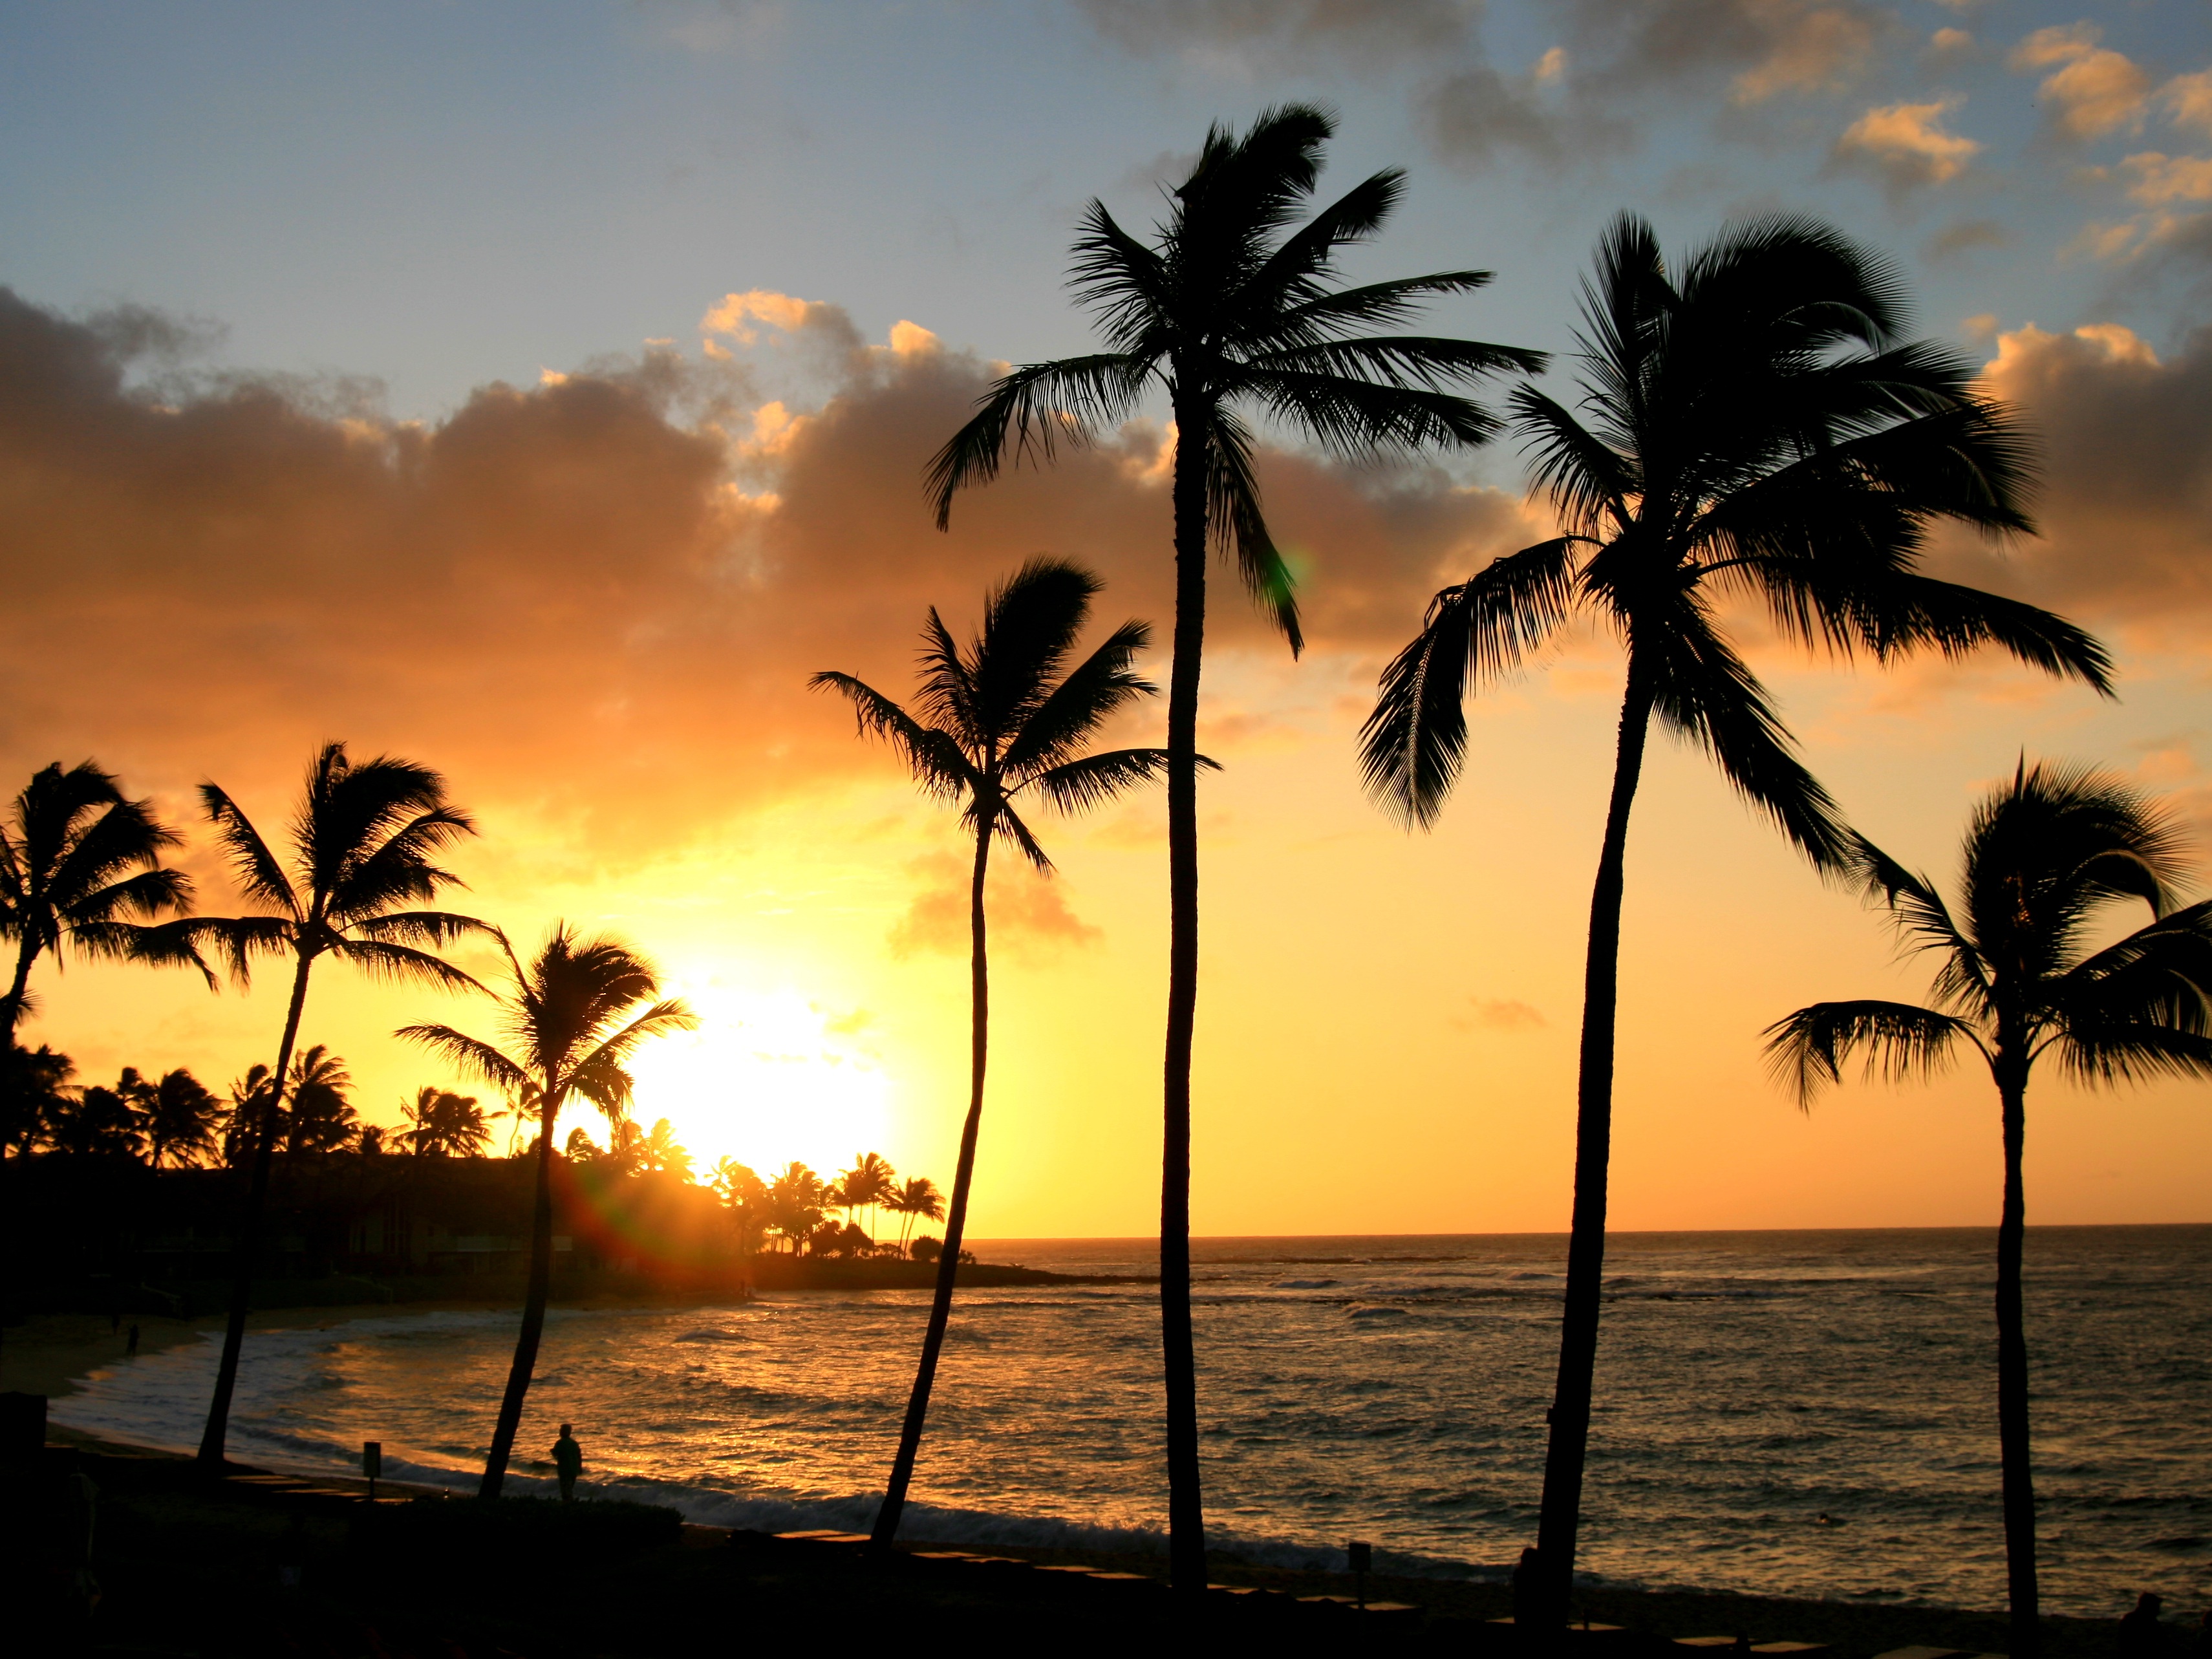
beach, sea, tree, ocean, horizon, sun, sunrise, sunset, palm tree, sunlight, morning, dawn, dusk, evening, tropical, hawaii, tropics, hawaii beach, woody plant, arecales, palm family